Kita-Noshiro Station

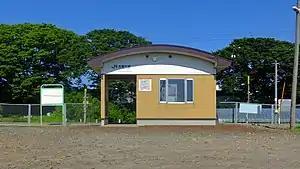
Kita-Noshiro Station in July 2017

is a railway station located in the city of Noshiro, Akita Prefecture, Japan, operated by East Japan Railway Company (JR East).